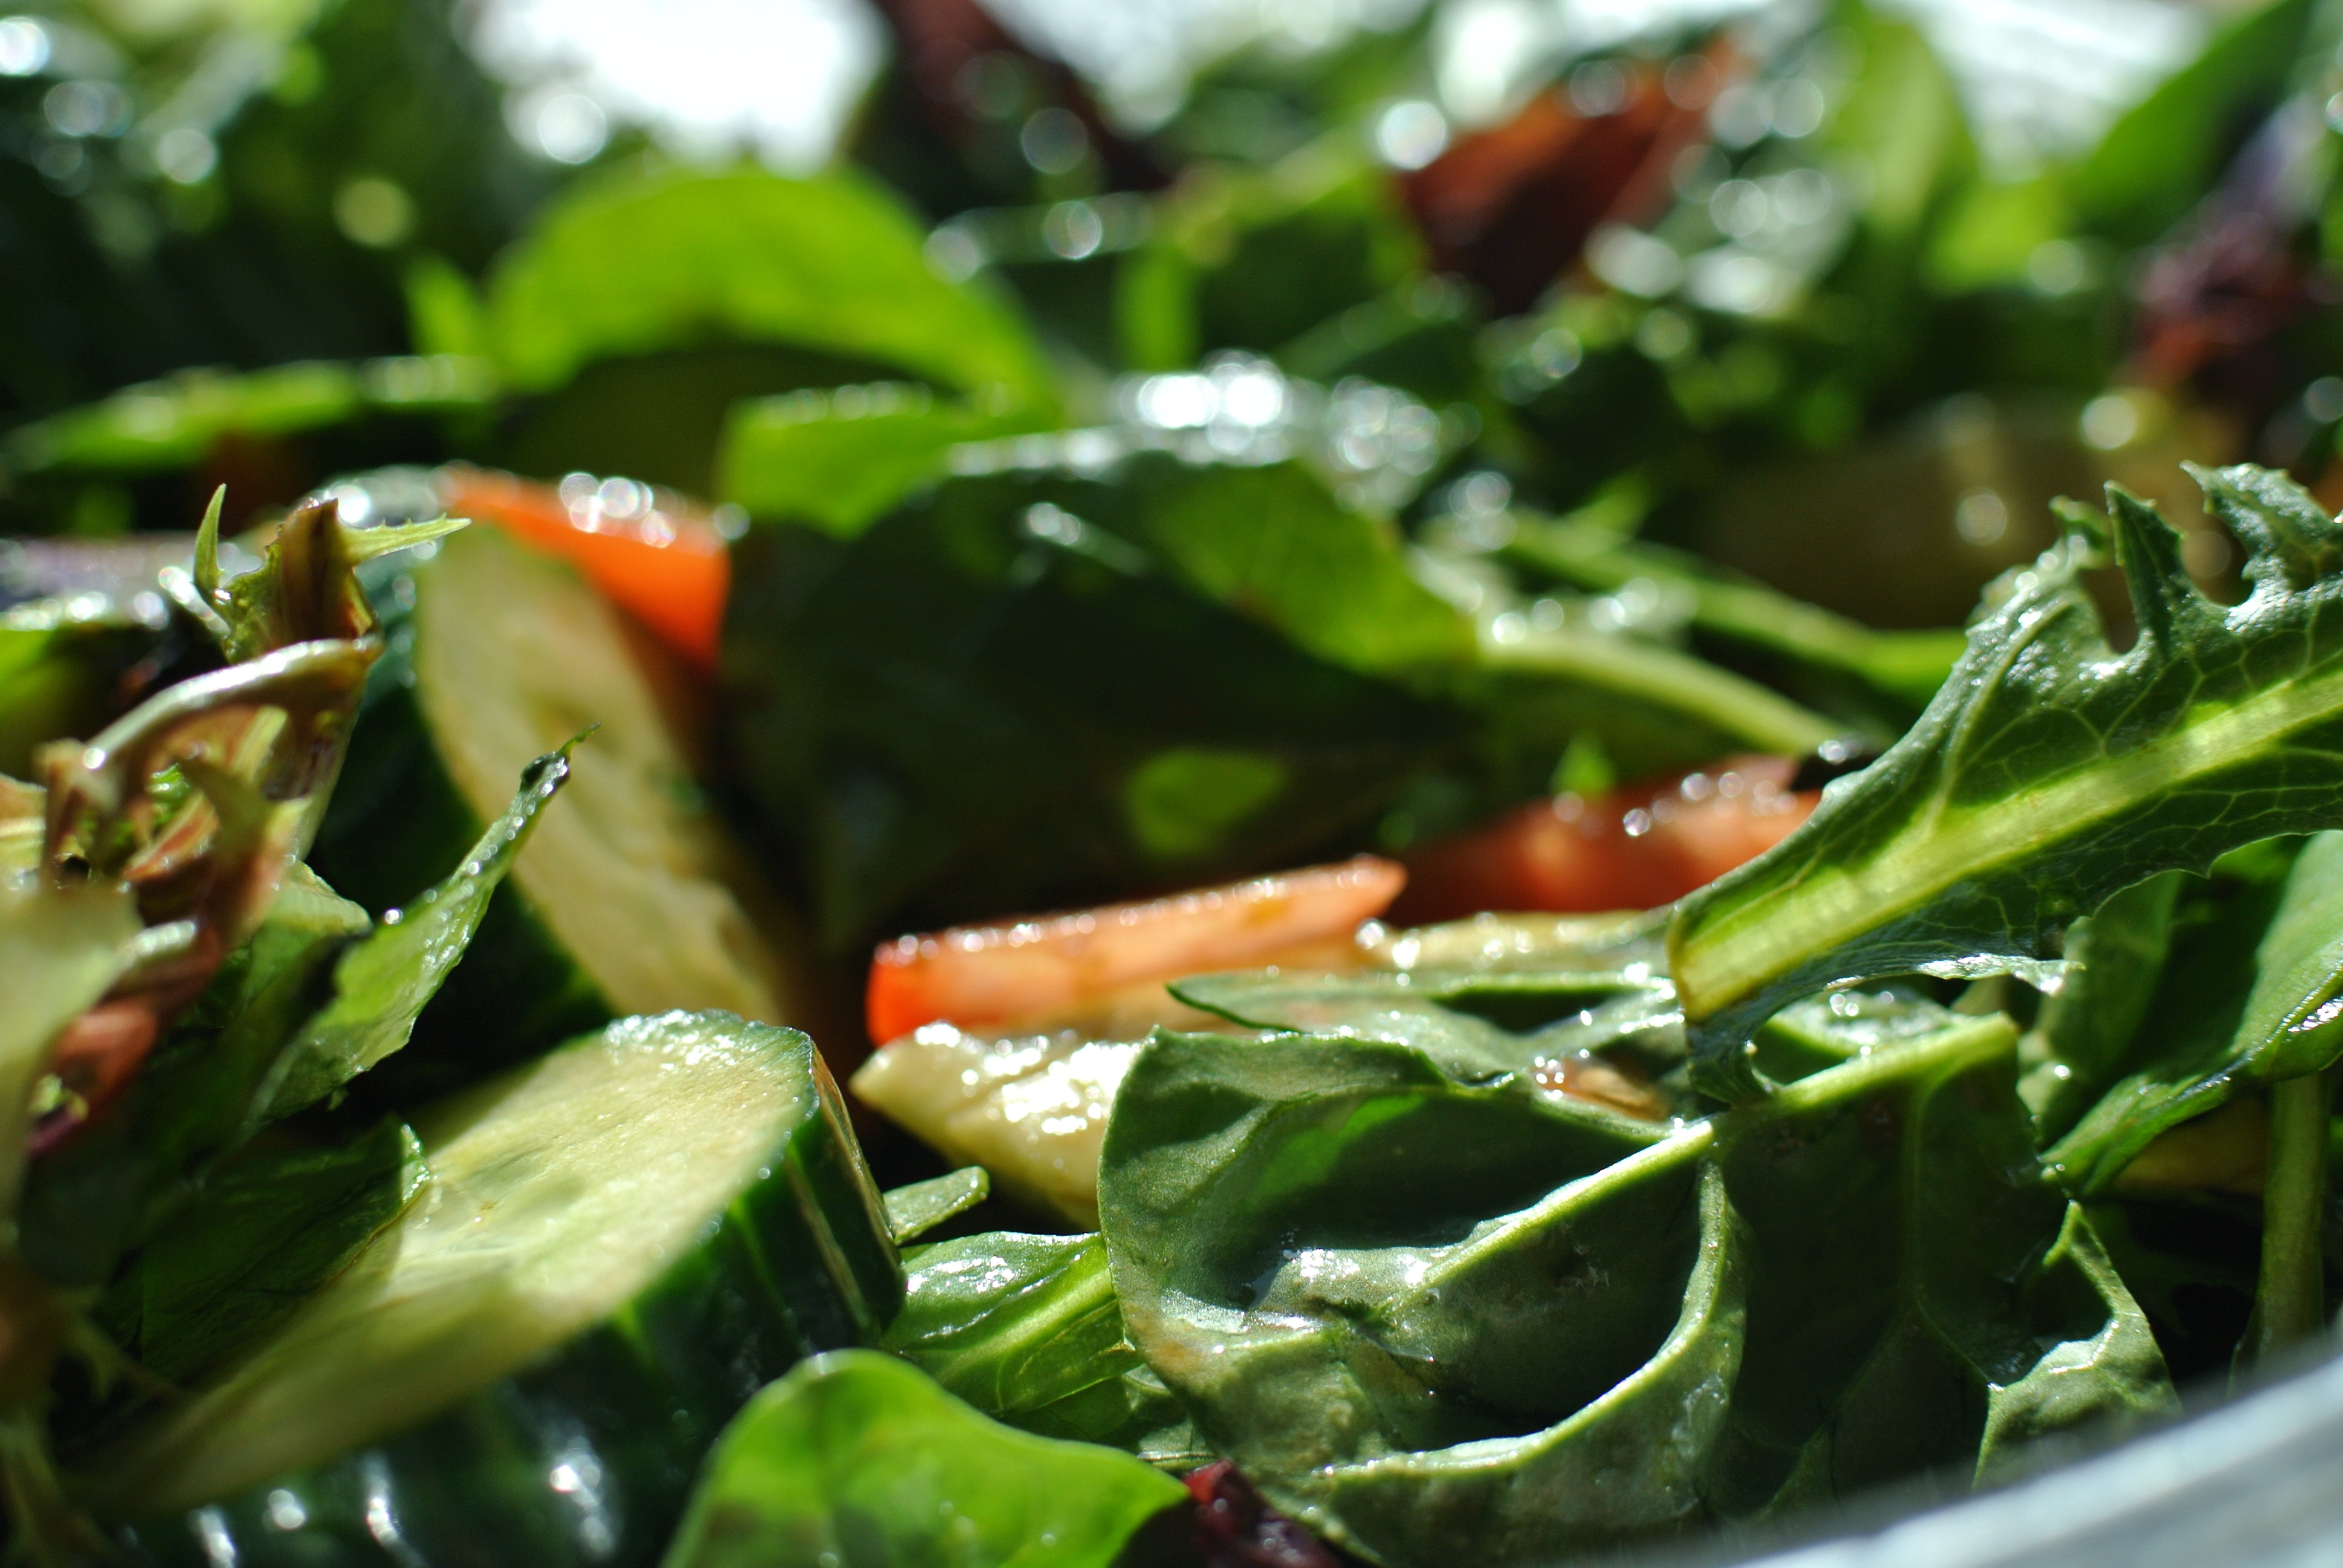
plant, dish, meal, food, salad, cooking, herb, produce, vegetable, fresh, gourmet, healthy, lunch, cuisine, delicious, lettuce, eating, nutrition, vegetables, dinner, vegetarian, vegetarian food, diet, organic, greens, appetizer, chard, dieting, flowering plant, land plant, leaf vegetable, spinach salad